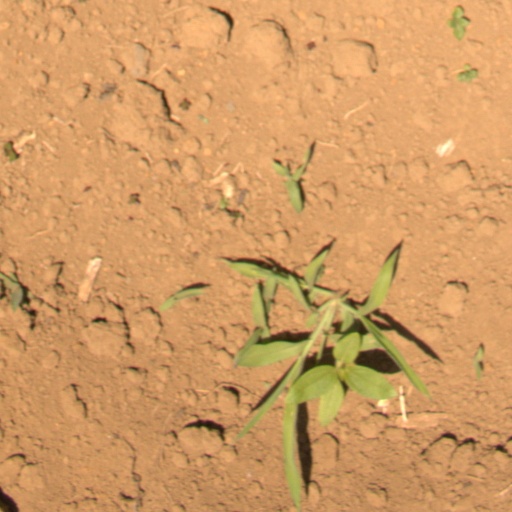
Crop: Jerusalem artichoke